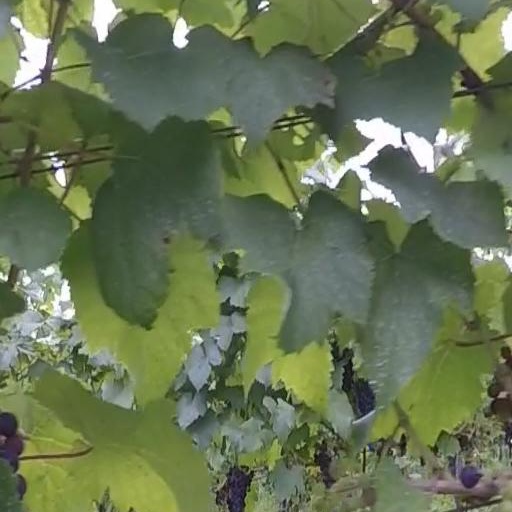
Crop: grape